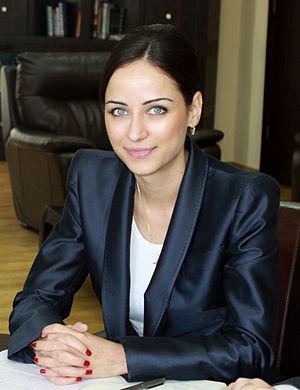
Vera Kobalia, née le 24 août 1981 à Soukhoumi, est une femme politique géorgienne. Elle est ministre de l'économie et du développement du 2 juillet 2010 au 25 octobre 2012.